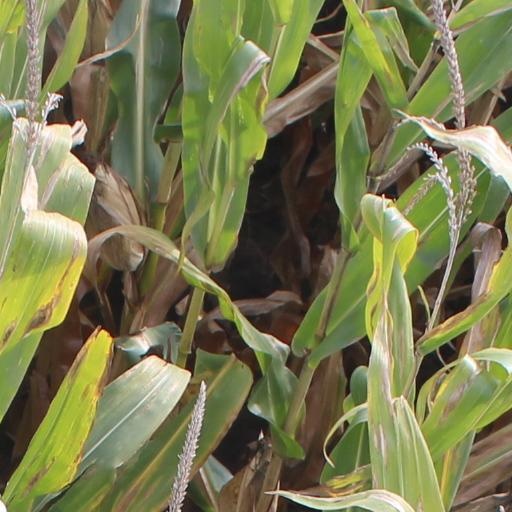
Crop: maize; corn